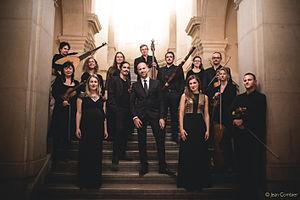
Le Concert de l'Hostel Dieu - Franck-Emmanuel Comte (2015). Ensemble de musique baroque français.
Le Concert de l'Hostel Dieu est un ensemble de musique baroque créé à Lyon en 1992 par Franck-Emmanuel Comte.
Franck-Emmanuel Comte, est un chef d'orchestre et musicien français né le 18 mai 1968 à Dijon. Spécialisé dans l’interprétation du répertoire baroque, il est directeur artistique du Concert de l'Hostel Dieu à Lyon depuis 1992 ainsi que du Centre musical international Bach de Saint-Donat depuis 2008.